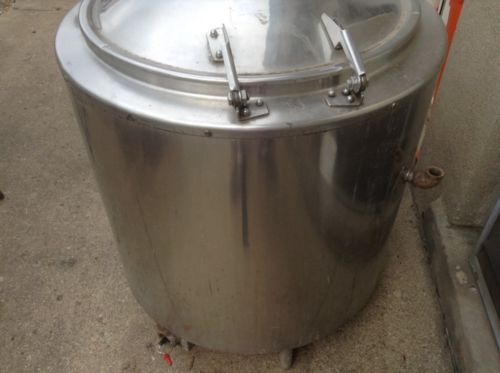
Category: kettle